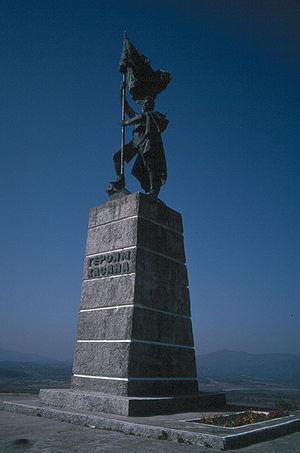
La bataille du lac Khassan, aussi appelée incident de Changkufeng, est une bataille qui opposa l'Armée rouge à l'Armée impériale japonaise en 1938. Elle débute le 29 juillet 1938 lorsque les troupes japonaises s'infiltrent via le Mandchoukouo en territoire soviétique à côté du petit lac Khassan, à 120 km au sud de Vladivostok.